List of former comfort women

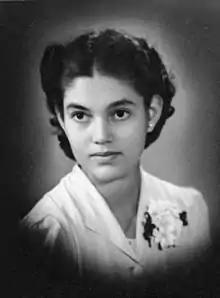
Portrait of Jan Ruff O'Herne taken at Bandoeng, Java, shortly before the Japanese invasion in March 1942

This is a list of people who were compelled into becoming prostitutes for the Japanese Imperial Army as "comfort women" during World War II.